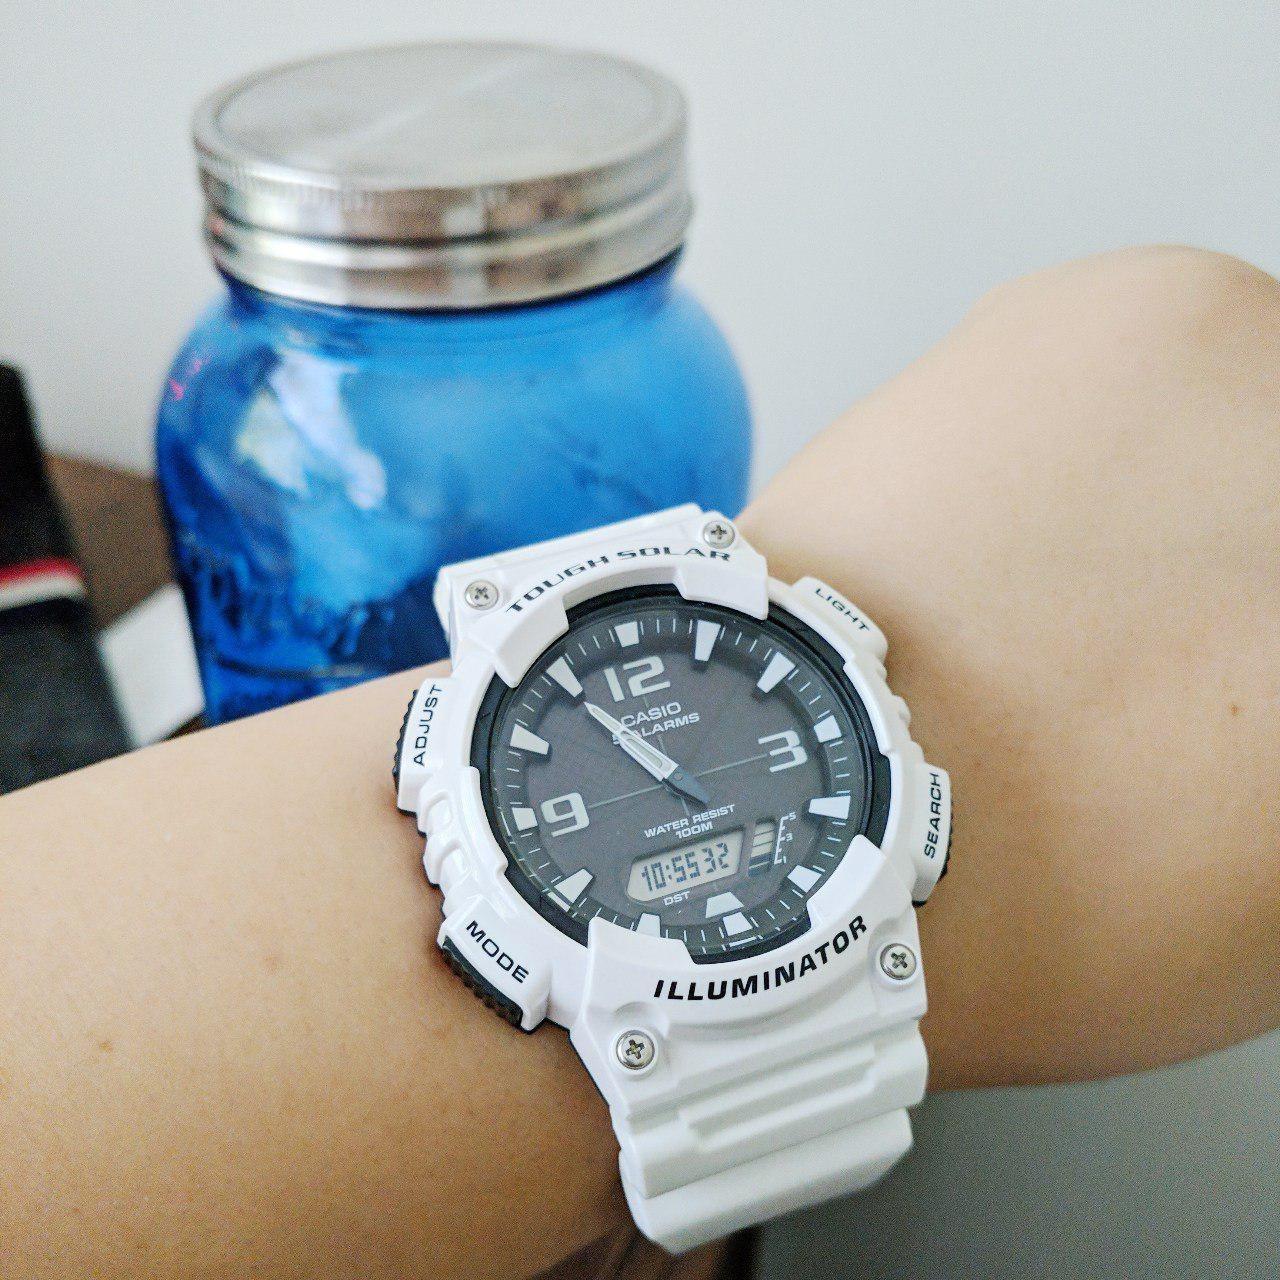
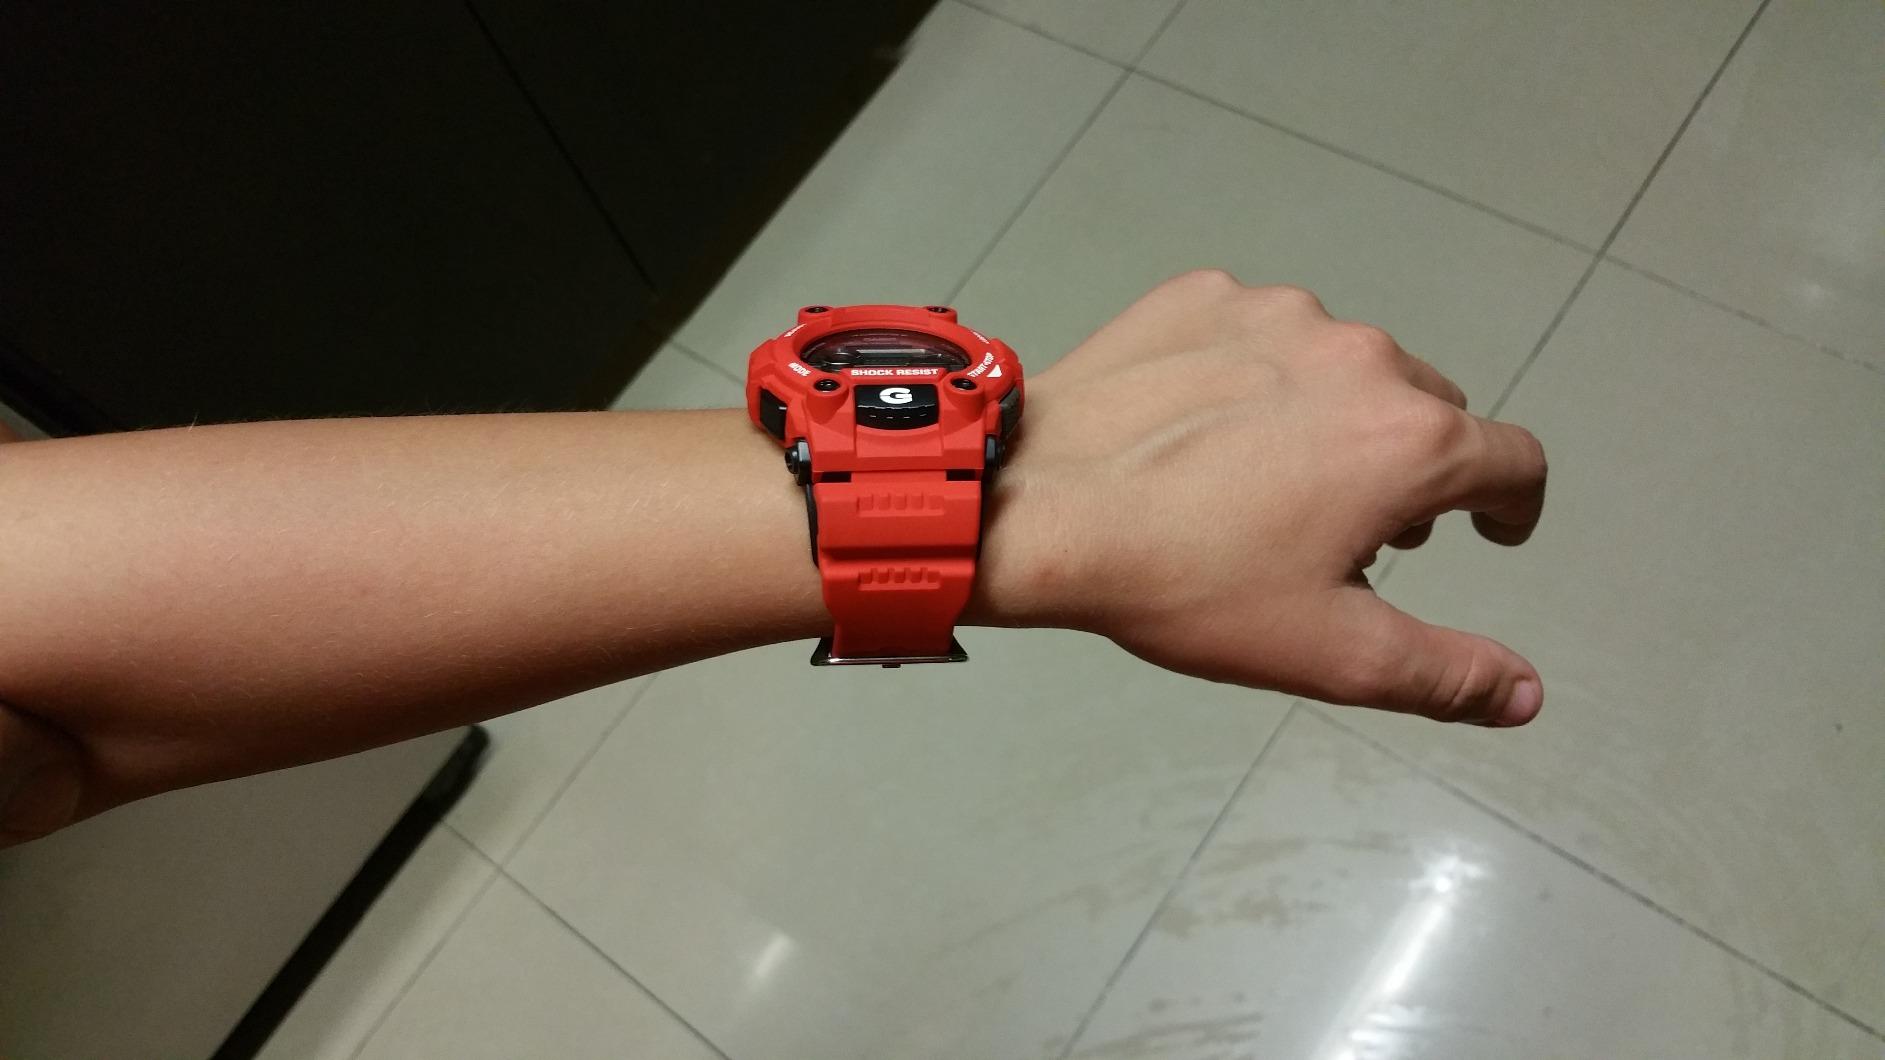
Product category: accessories_watch
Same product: no